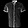
Label: Shirt